SWAN III

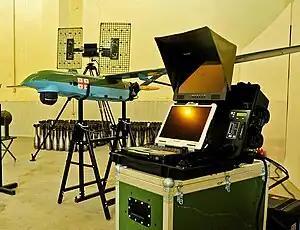

The SWAN III is a type of unmanned aerial vehicle designed by "ELI Military Simulations" of Estonia in cooperation with STC Delta. The system is intended for use in border policing, aerial reconnaissance, signals intelligence, disaster monitoring and other roles.